Nonmetal

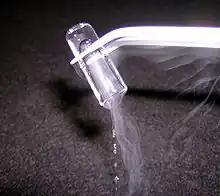
a glass tube, held upside down by some tongs, has a clear-looking ice-like plug in it which is slowly melting judging from the clear drops falling out of the open end of the tube

Six nonmetals are classified as noble gases: helium, neon, argon, krypton, xenon, and the radioactive radon. In conventional periodic tables they occupy the rightmost column. They are called "noble" gases due to their exceptionally low chemical reactivity.